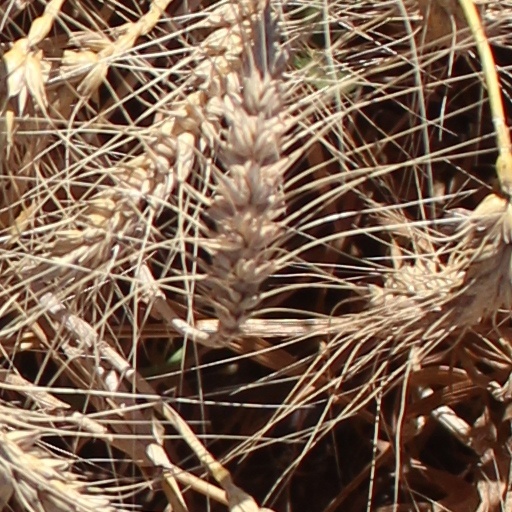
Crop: wheat